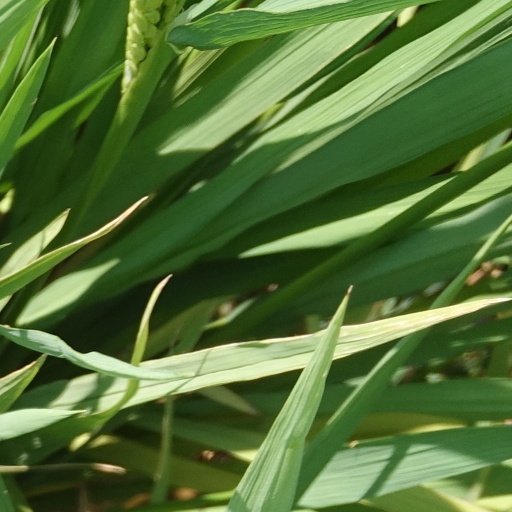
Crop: rice